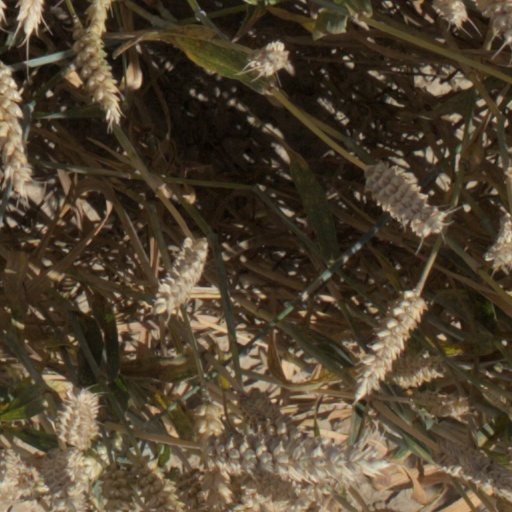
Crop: wheat